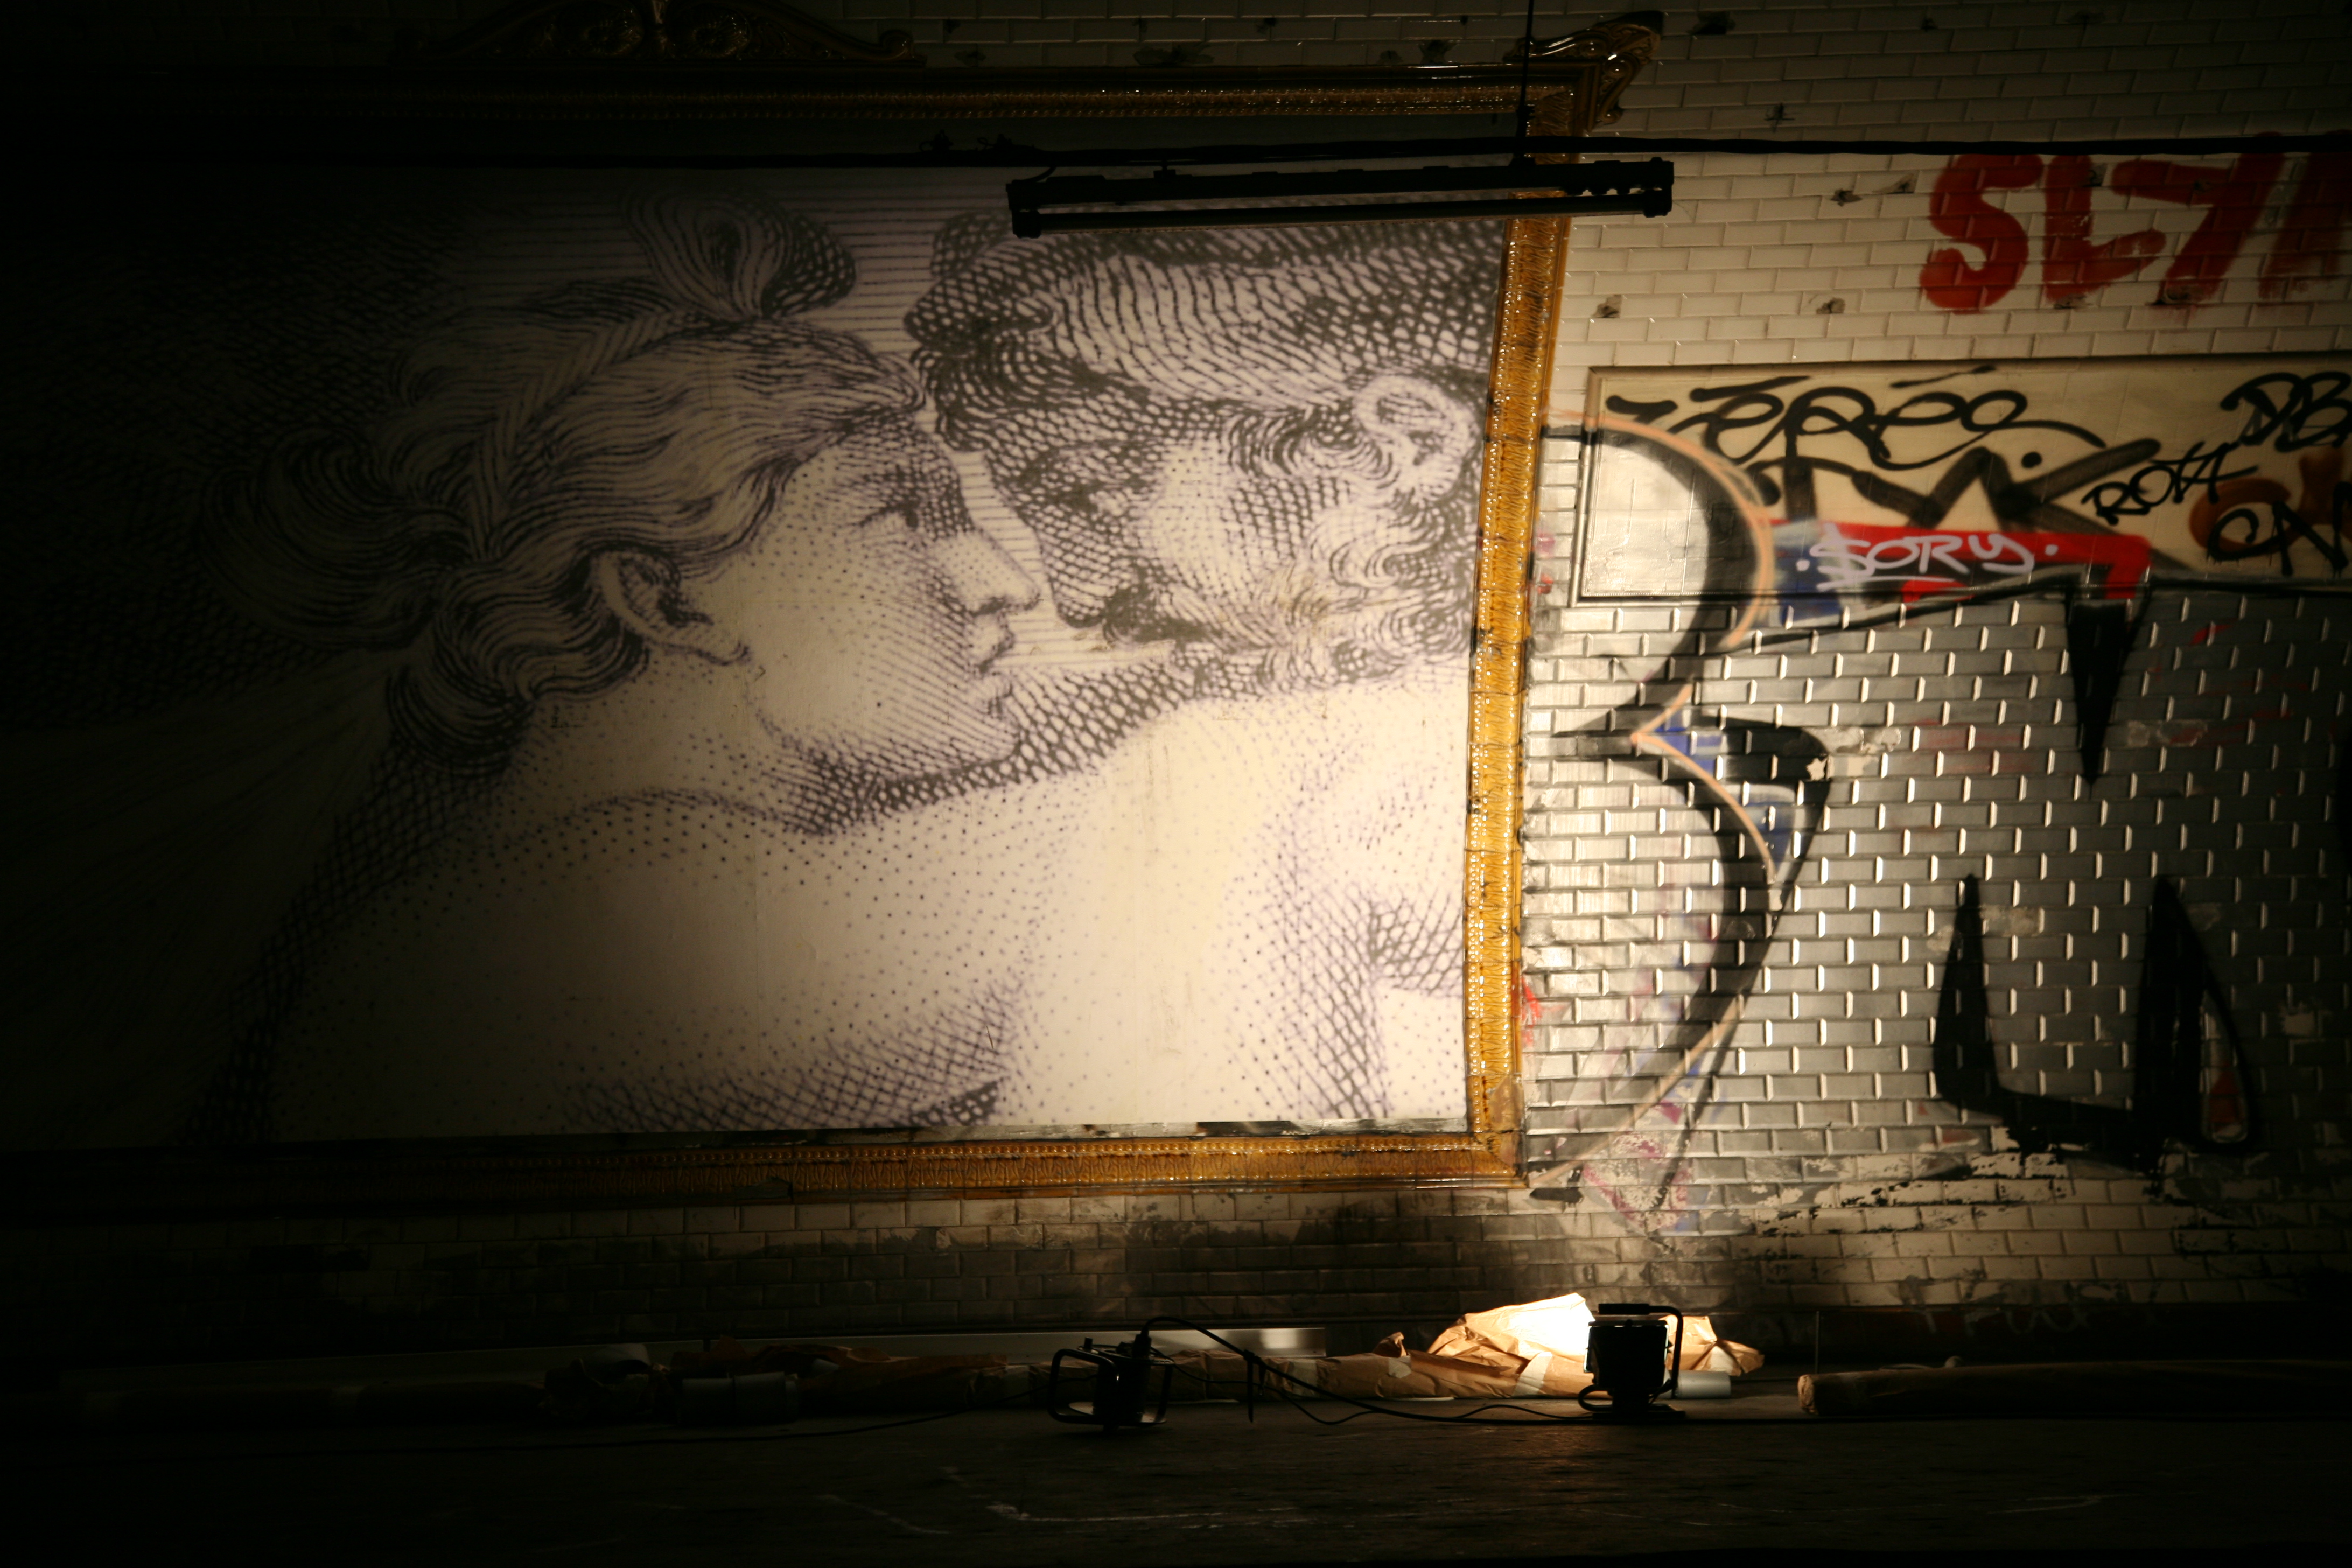
light, night, paris, wall, metro, platform, darkness, graffiti, art, tag, bnf, hell, installation, x, ratp, enfer, croixrouge, calbum, laurentungerer, biblioth quenationaledefrance